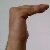
The image shows a hand gesture representing a space in Indian Sign Language.